Ministers and elders of the Church of Scotland

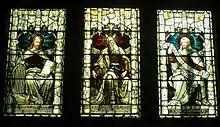
Memorial windows commemorating past elders of the Tron Kirk in Edinburgh

A Church of Scotland congregation is led by its minister and elders. Both of these terms are also used in other Christian denominations: see Minister (Christianity) and Elder (Christianity). This article discusses the specific understanding of their roles and functions in the Scottish Church.